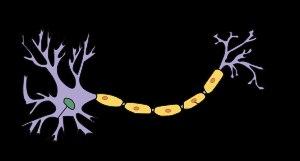
La neuromorphologie est l'étude de la forme et de la structure du système nerveux. L'étude consiste à examiner une partie particulière du système nerveux d'un niveau moléculaire et cellulaire et le connecter à un point de vue physiologique et anatomique. Ce champ explore également les communications et les interactions au sein de chaque section spécialisée du système nerveux et entre chacune d'entre elles.
La psychologie de l'enfant est une discipline de la psychologie qui a pour objet d'étude les processus de pensée et des comportements de l'enfant, son développement psychologique et ses problèmes éventuels. Elle prend en compte son environnement.